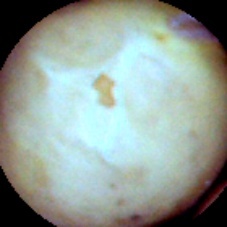
Label: Skin-damaged